2015 Parapan American Games

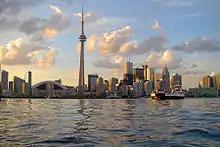
Toronto was selected by the Canadian Olympic Committee as the official bid city from Canada for the 2015 Parapan American Games

The Canadian Olympic Committee chose Toronto and the surrounding region as the Canadian candidate. No other Canadian city was given a chance to bid in a domestic race, and thus Toronto was selected without a vote. Toronto's interest in bidding came after failing to land the 1996 Summer Olympics and the 2008 Summer Olympics, which were held in Atlanta and Beijing respectively.